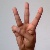
The image shows a hand gesture representing the letter 'W' in Indian Sign Language.